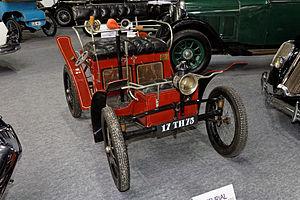
Le Tour de France automobile est une compétition constituée de courses à étapes à travers la France en automobile. Cette épreuve fut créée en 1899 par L'Automobile Club de France et organisée par le journal Le Matin. La première édition se courut du 16 au 24 juillet 1899. 19 voitures au départ, 9 à l’arrivée. 25 motos prennent également part à l’épreuve qui compte 7 étapes sur 2 216 km. René de Knyff s’impose sur une Panhard & Levassor.
La société Decauville, créée en 1875, est un ancien constructeur français de matériel ferroviaire et de manutention, de cycles et d'automobiles.